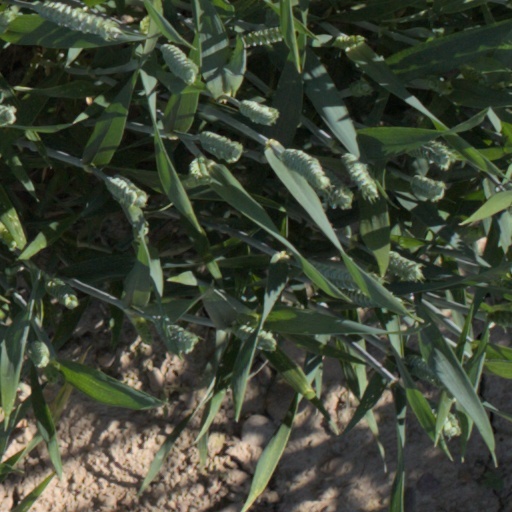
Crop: wheat